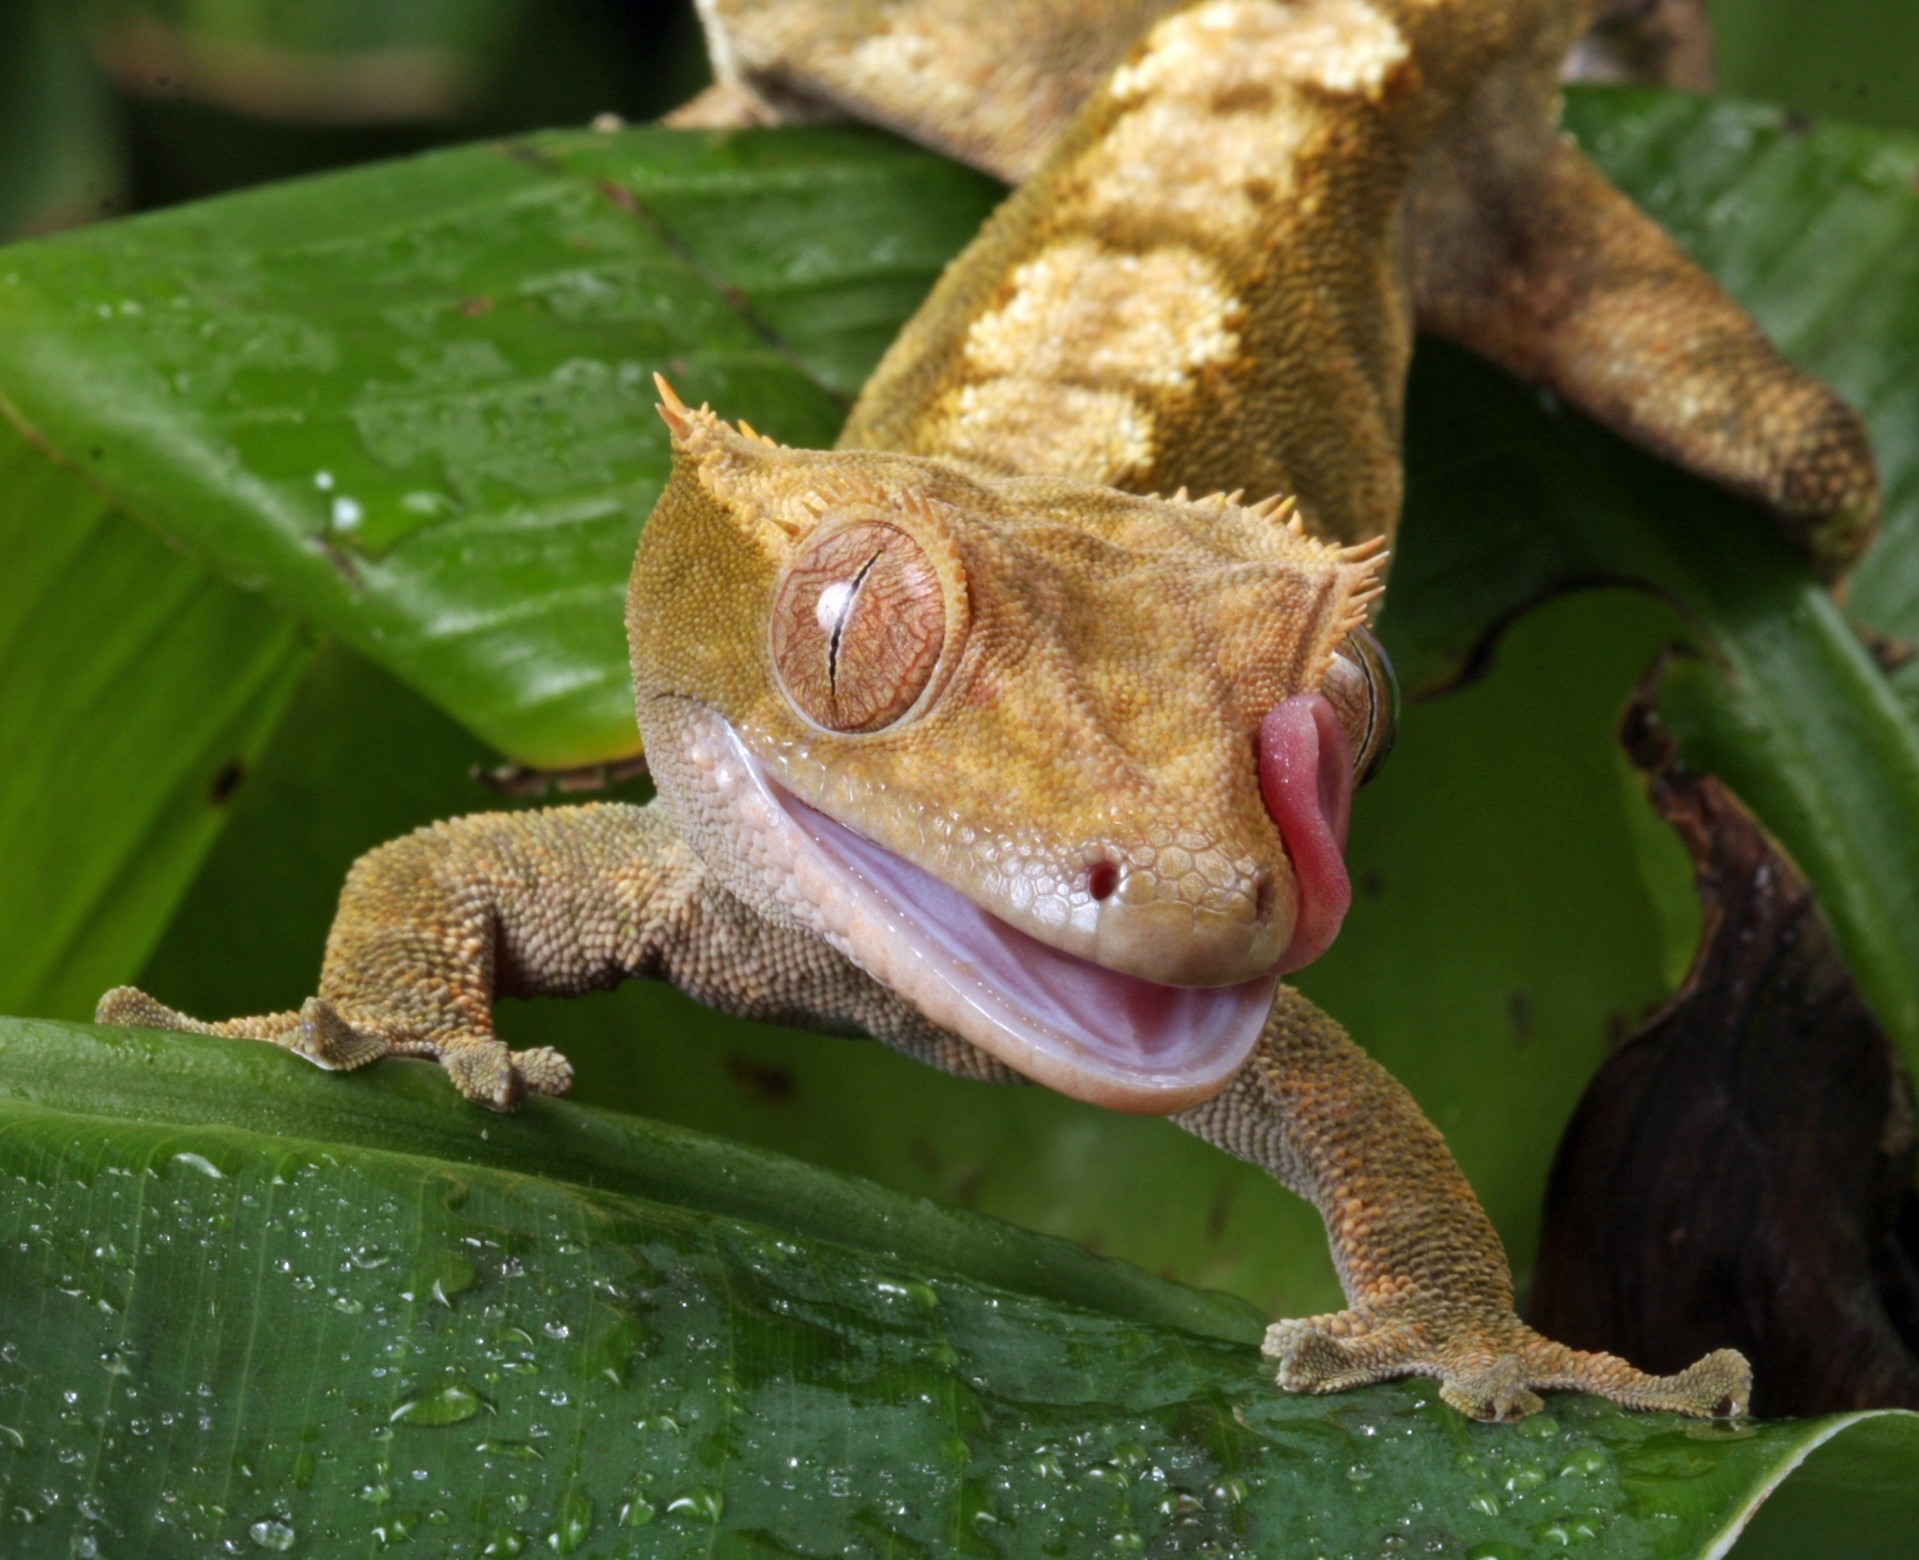
nature, photo, wildlife, portrait, macro, reptile, amphibian, fauna, lizard, gecko, tree frog, close up, vertebrate, details, image, tongue, dactyloidae, ranidae, african chameleon, american chameleon, new caledonian crested gecko, flicking